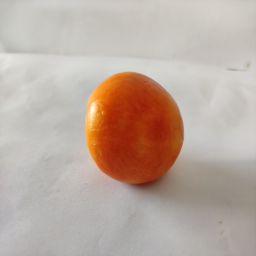
Crop: Tomato
Quality: Old